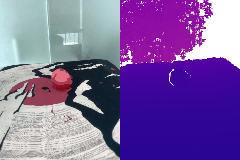
Label: tomato